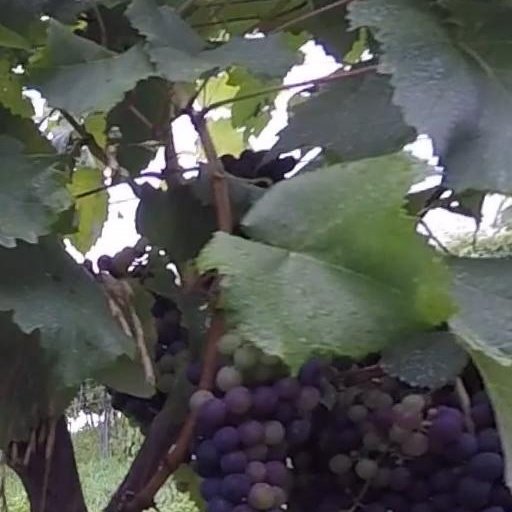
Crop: grape